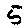
Label: 5